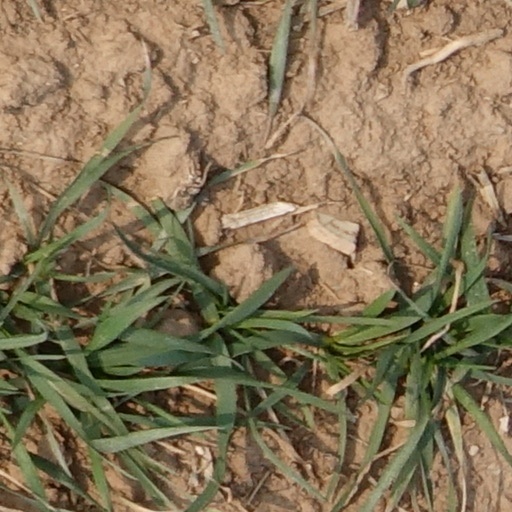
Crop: wheat